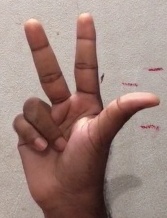
ASL sign: 3